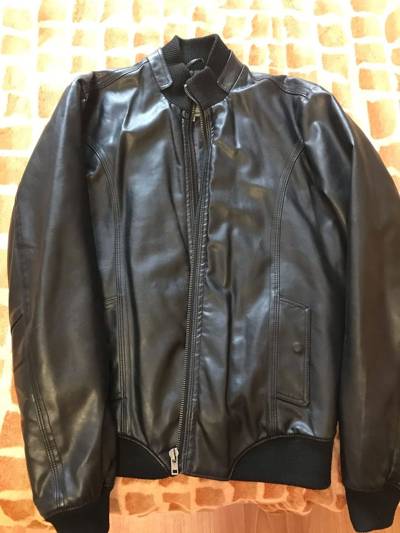
Waste category: clothes